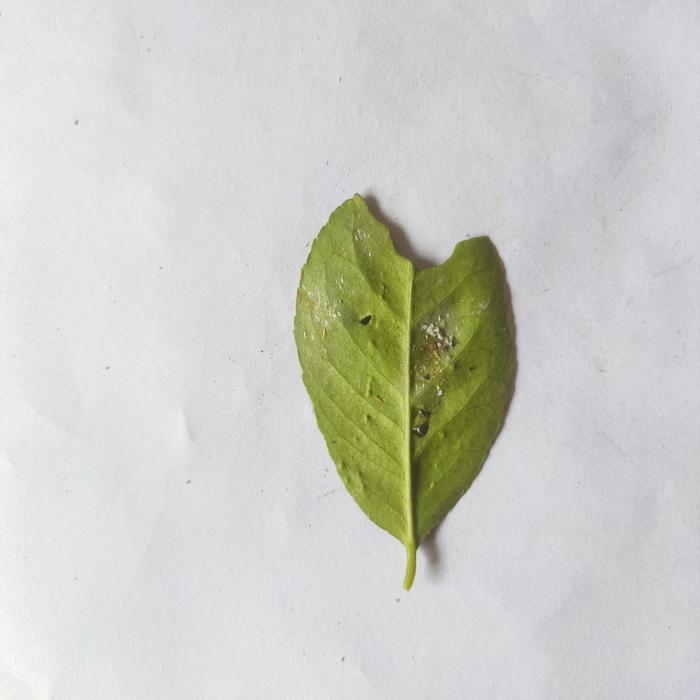
Crop: Lemon
Leaf condition: Sooty_Mold